Walterina Markova

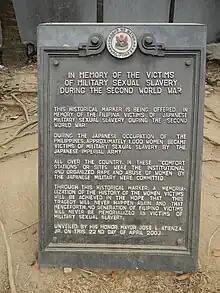
Historical marker, Plaza Lawton, Liwasang Bonifacio, Manila

He spent the last years of his life at the Home for the Golden Gays in Pasay. He died at the age of 81 when he was hit by a bicyclist.